Philippe Di Folco

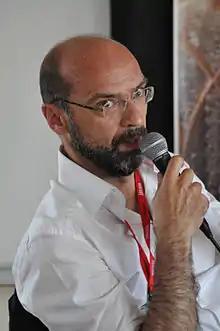
Philippe Di Folco

Philippe Di Folco (born 20 June 1964 in Choisy-le-Roi) is a French author and teacher.